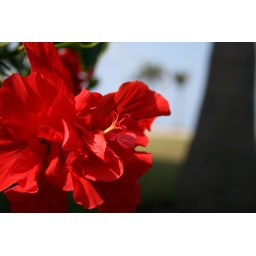
This flower was outside our room. Couldn't quite get the exposure right. Those are palm trees in the background